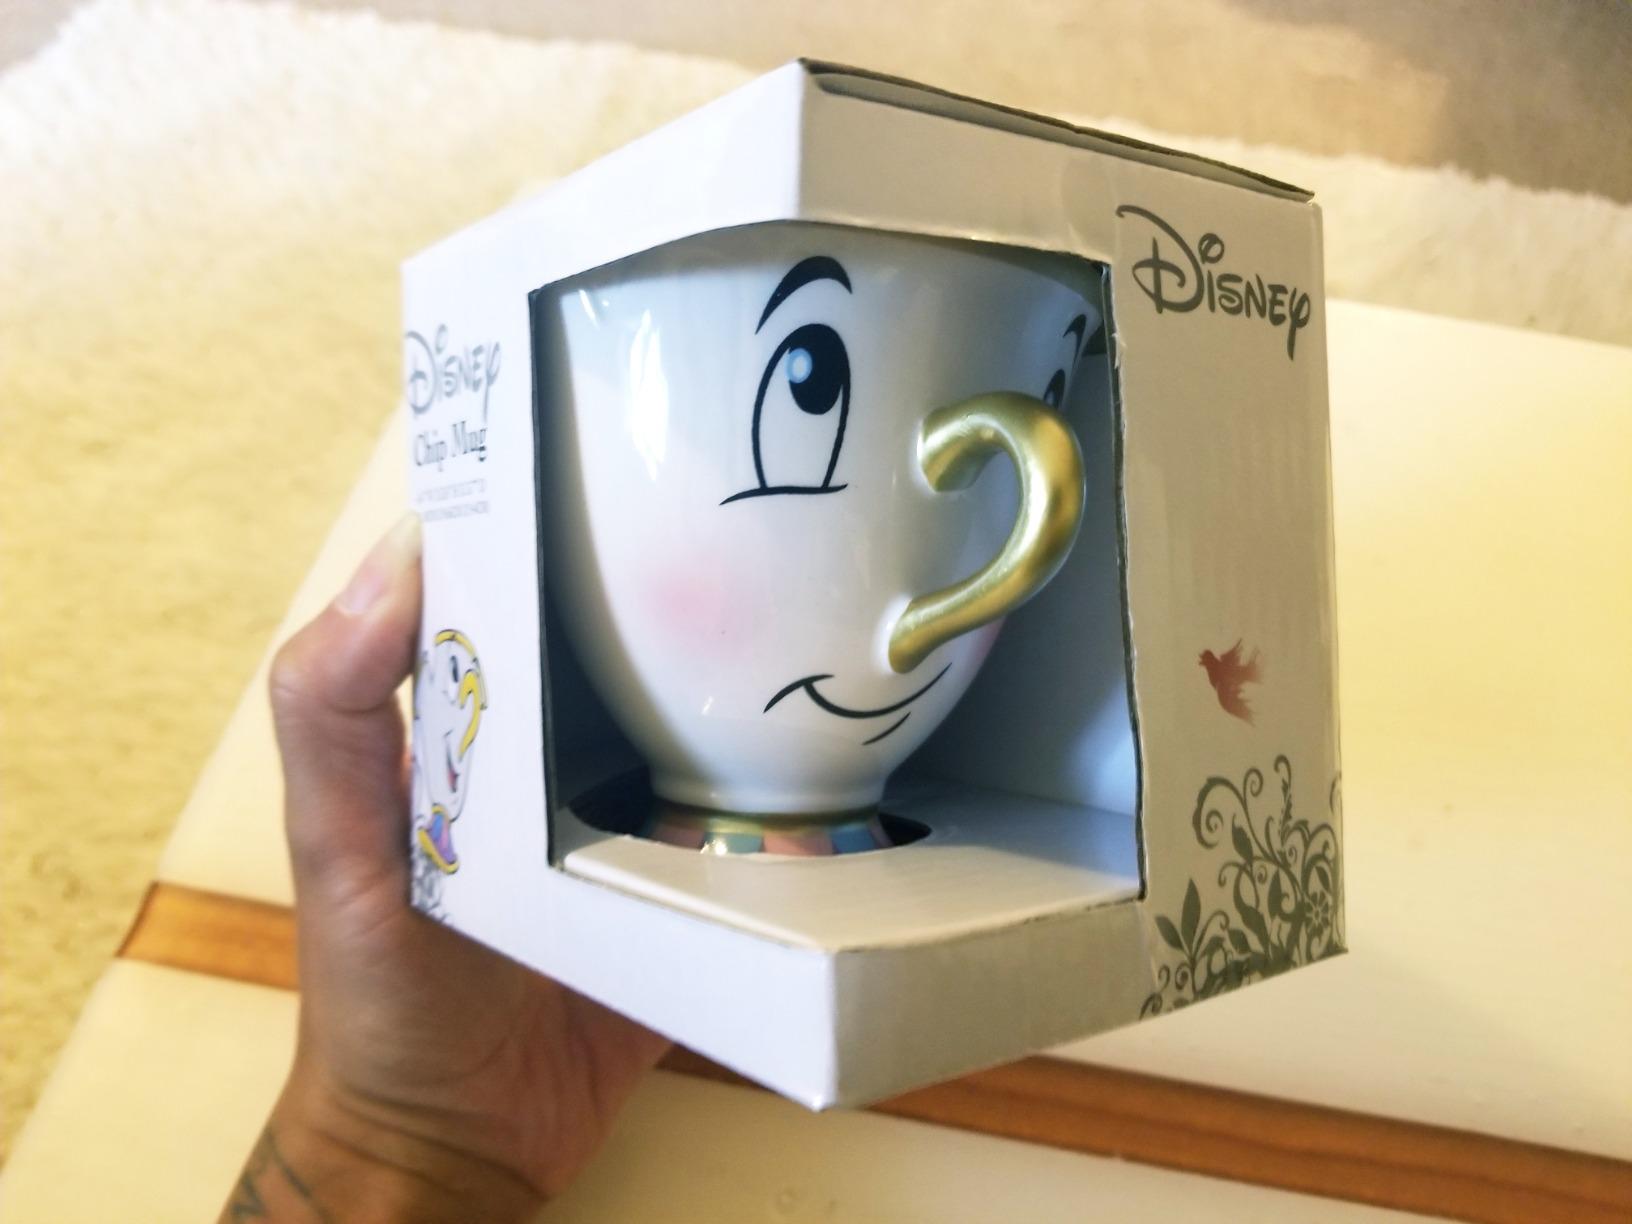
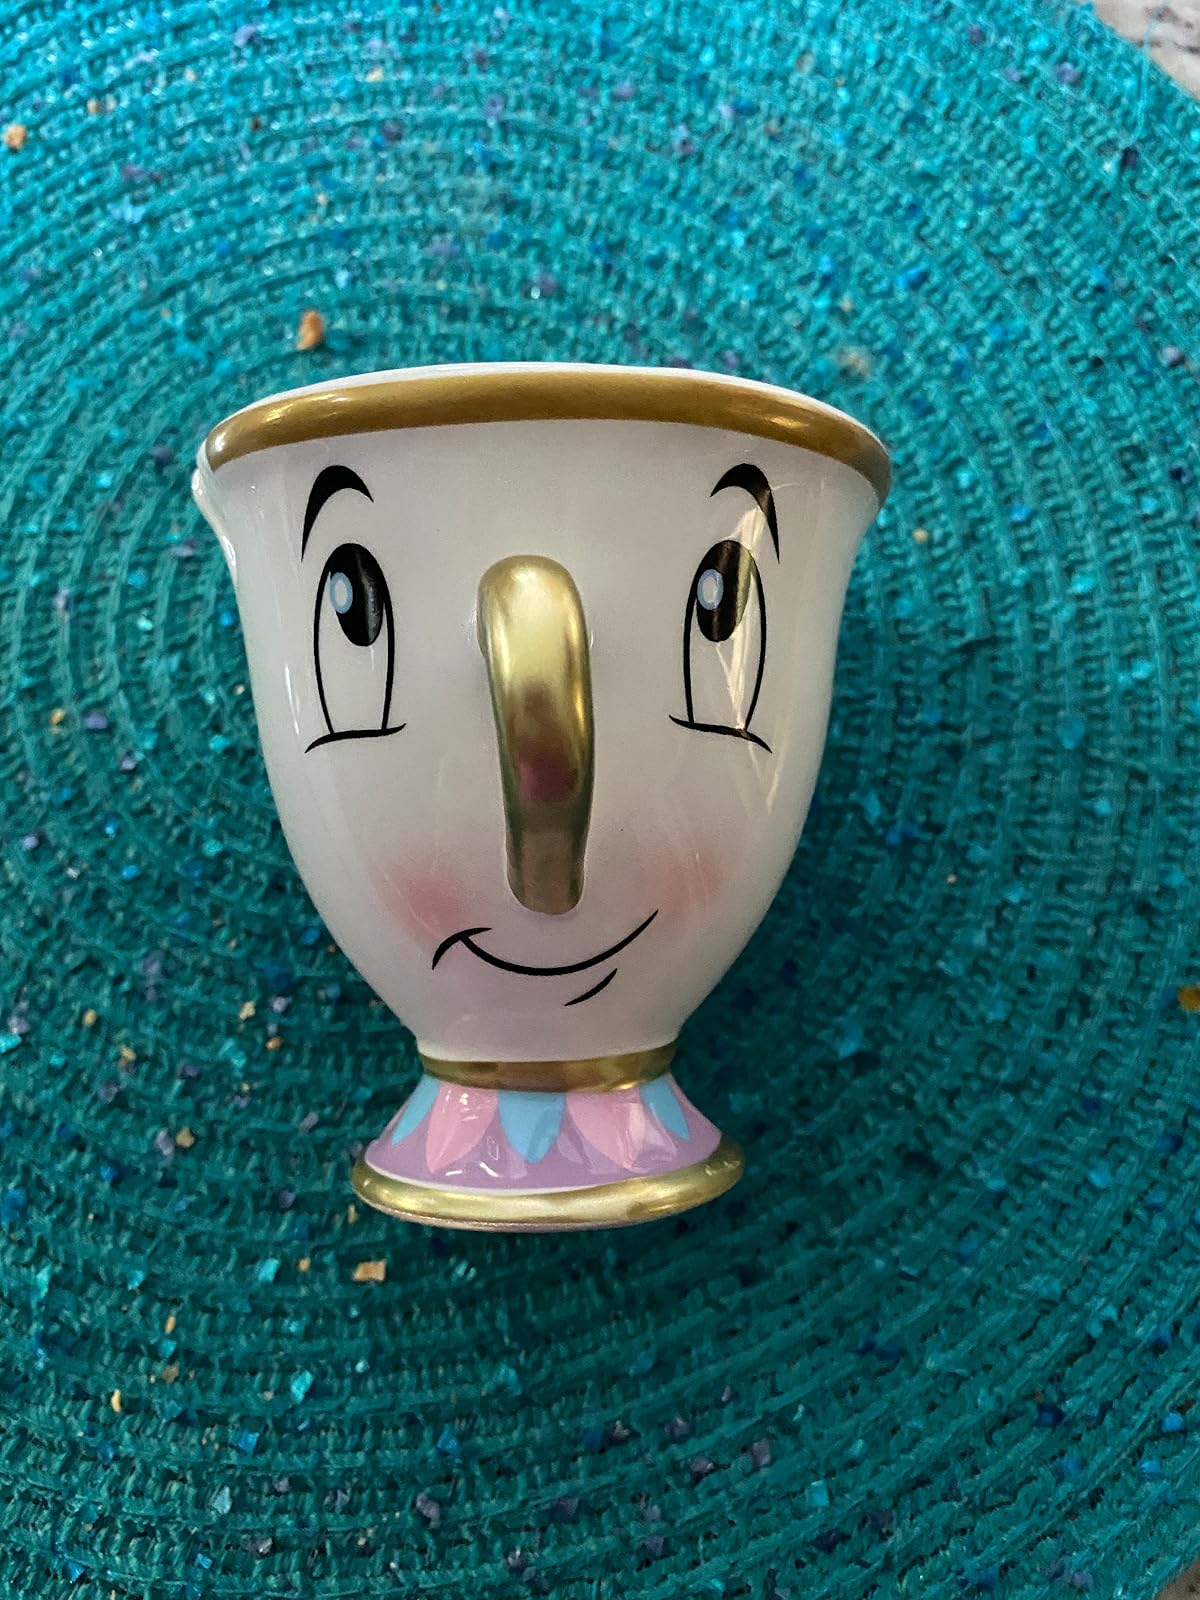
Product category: items_mug
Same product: yes